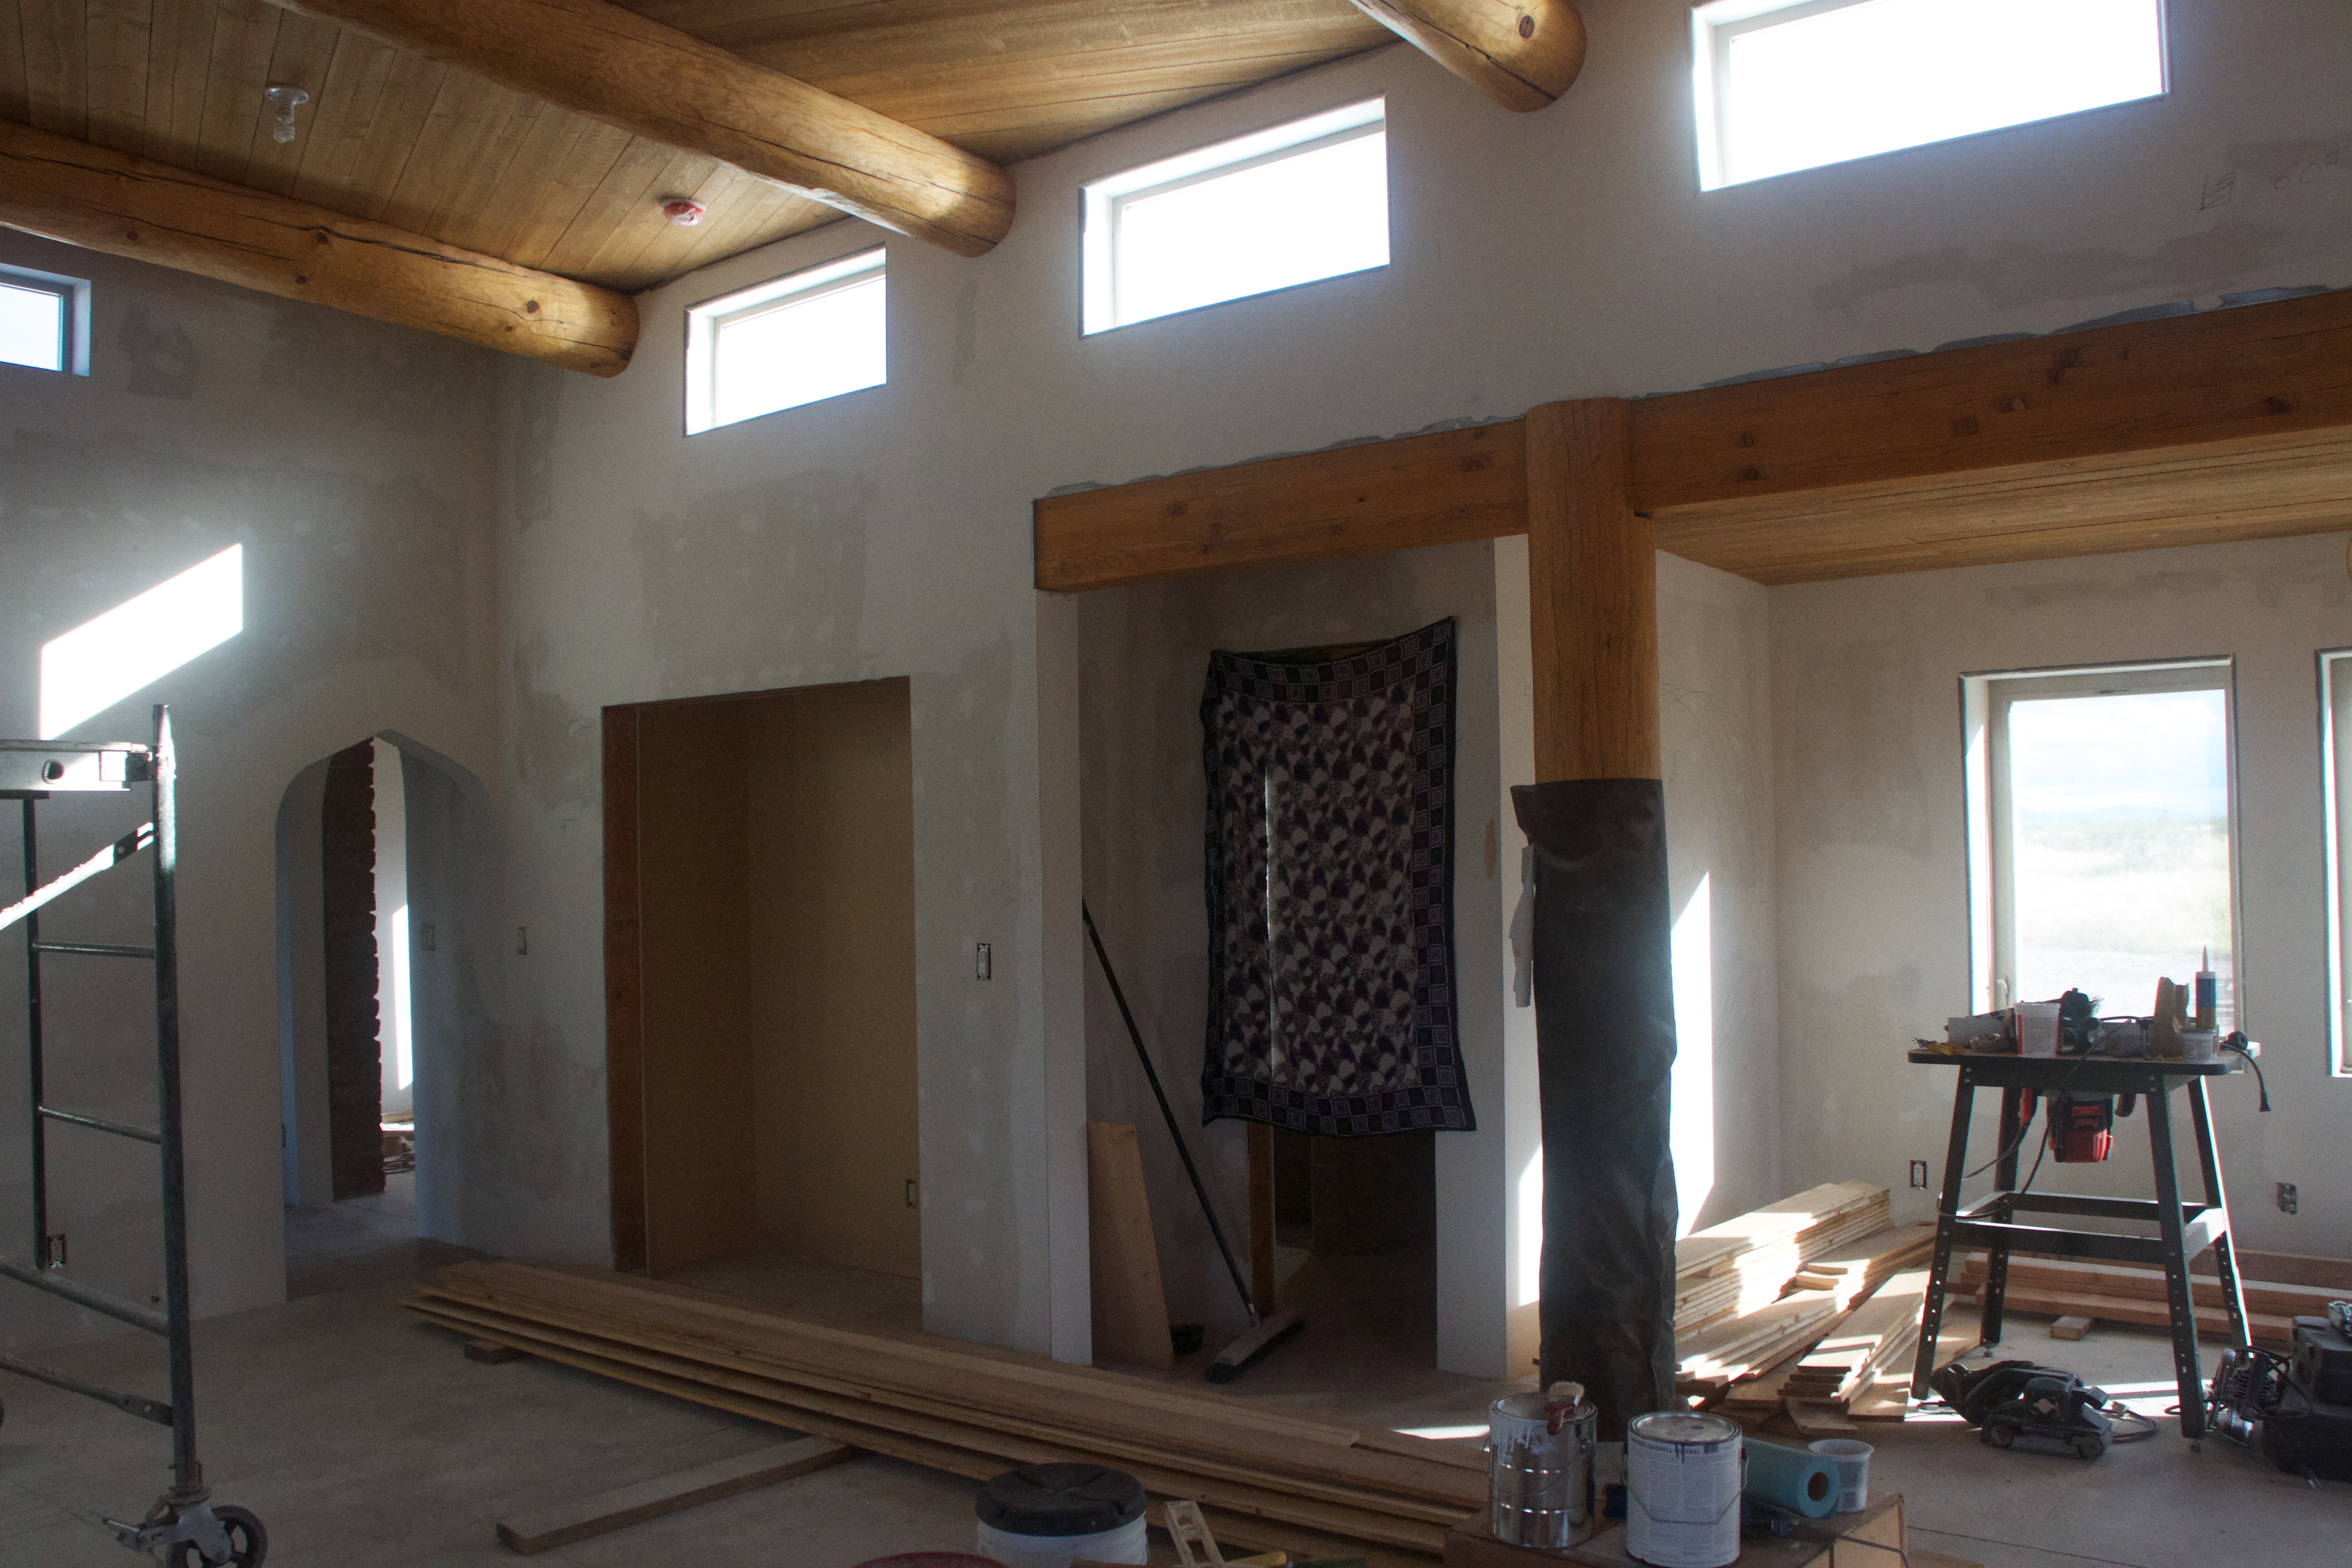
wood, villa, house, floor, home, beam, ceiling, cottage, loft, property, living room, room, interior design, hardwood, farmhouse, estate, real estate